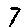
Label: 7